Motorcycle frame

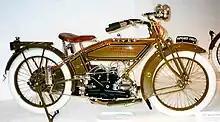
Harley-Davidson Model W with structural tubes bolted directly to engine case to complete the frame triangle

For rider comfort, a motorcycle's engine can be mounted on rubber bushings to isolate vibration from the rest of the machine. This strategy means the engine contributes little to frame stiffness, and absorbing rather than dissipating vibration can lead to stress damage to the frame, exhaust pipes, and other parts.